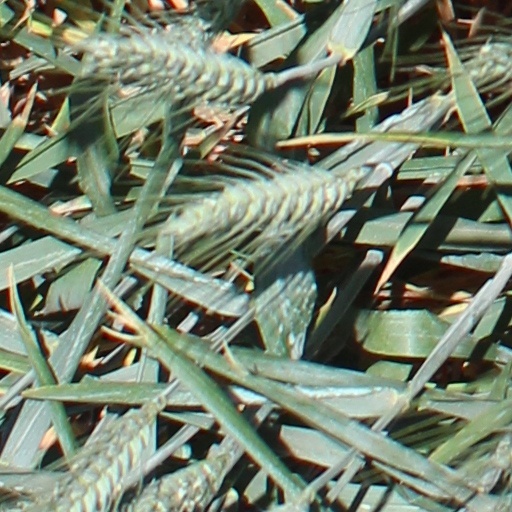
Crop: wheat